Isle of Skye

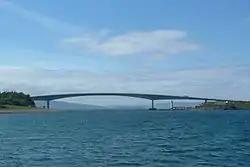
The Skye Bridge, linking Kyle of Lochalsh to Skye

The largest employer on the island and its environs is the public sector, which accounts for about a third of the total workforce, principally in administration, education, and health. The second-largest employer in the area is the distribution, hotels, and restaurants sector, highlighting the importance of tourism. Key attractions include Dunvegan Castle, the Clan Donald Visitor Centre, and The Aros Experience arts and exhibition centre in Portree. There are about a dozen large landowners on Skye, the largest being the public sector, with the Scottish Government owning most of the northern part of the island. Glendale is a community-owned estate in Duirinish, and the Sleat Community Trust, the local development trust, is active in various regeneration projects.